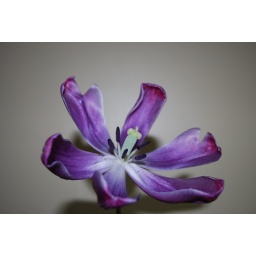
This tulip was in a vase in the kitchen. The white wall made a good backdrop